René Frégni

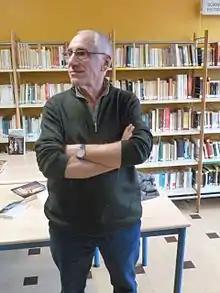
Frégni in 2014

Frégni owned a restaurant on the main square of Manosque, which he sold after his business associate was arrested for money laundering. He wrote about the experience in his 2004 novel entitled "Lettre à mes tueurs".